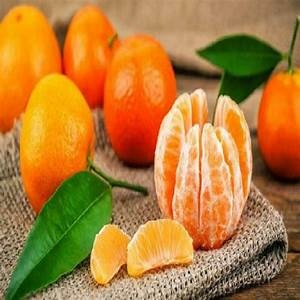
Label: mandarine